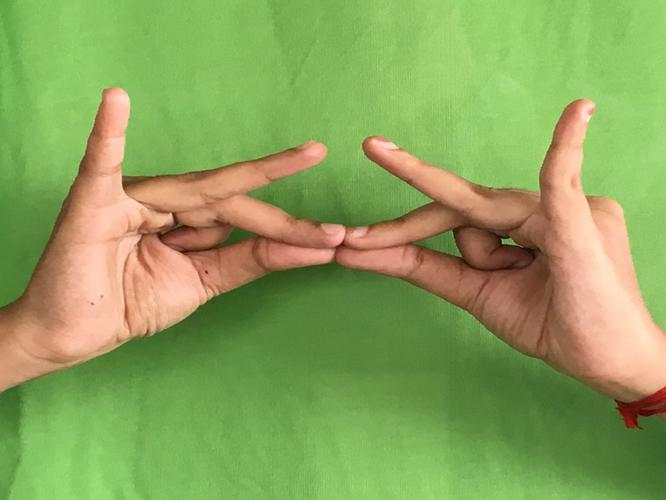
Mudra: Sakata
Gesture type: double_hand